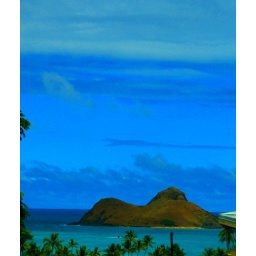
Taken from the roof top of a home in Lanikai